Dolphins – Spy in the Pod

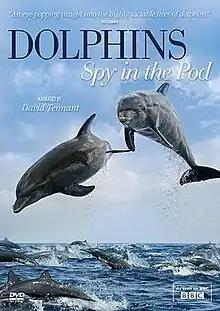

Dolphins – Spy in the Pod is a British factual television series that was first broadcast on BBC One on 2 January 2014. The two-part series was narrated by David Tennant and produced by John Downer Productions. The series was also broadcast by Discovery Channel in the US.